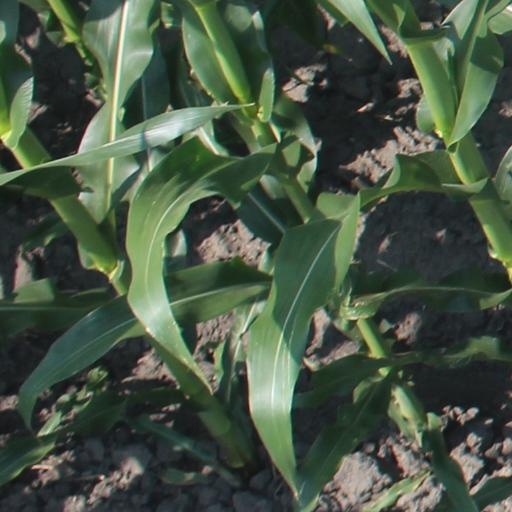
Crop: maize; corn